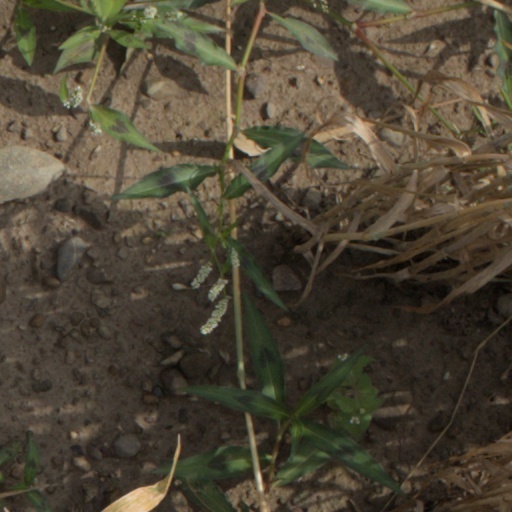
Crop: wheat